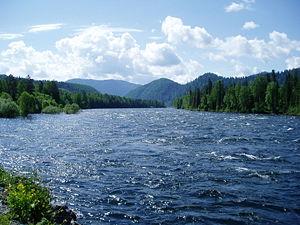
La Biia est une rivière de Russie, longue de 301 km qui en se combinant avec la Katoun donne naissance au fleuve Ob.